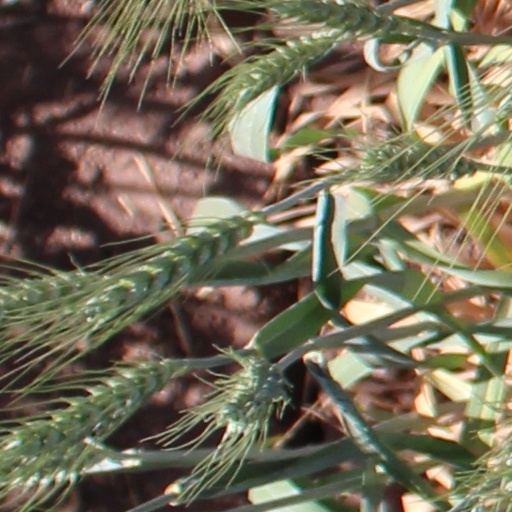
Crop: wheat